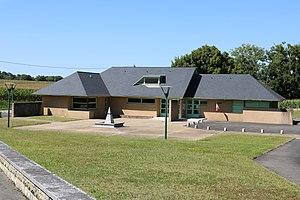
Mairie de la commune de OROIX (Hautes-Pyrénées)
Oroix est une commune française située dans le département des Hautes-Pyrénées, en région Occitanie.